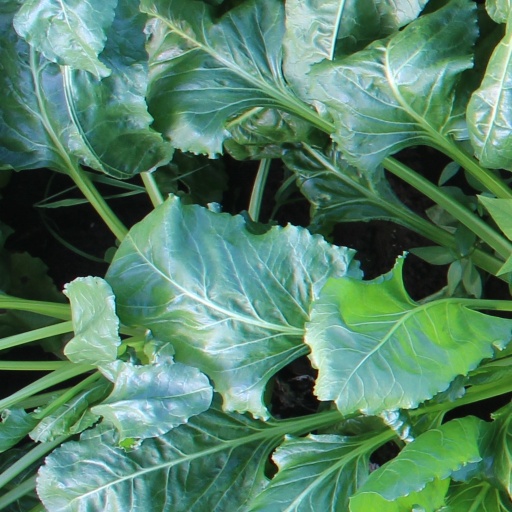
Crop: sugar beet